Kára McCullough

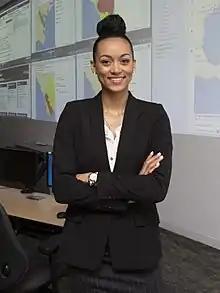
McCullough in 2017

Kára McCullough Temple (née McCullough) is an American beauty pageant titleholder who was crowned Miss USA 2017. As Miss USA, McCullough represented the United States at Miss Universe 2017, where she placed in the Top 10.